Lesmahagow Railway

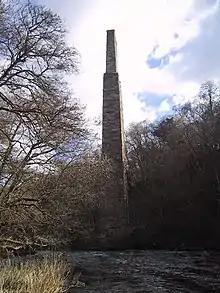
One of the extant stone piers of Nethan Viaduct in 2007

There were major difficulties building the line as, following rain, the ground took up the appearance and consistency of black mud. The line was built over a vast coalfield. In between the coal were large deposits of various other valuable minerals. There were several landslips as the embankments were being built. Two large viaducts had to be constructed – one at Nethan and another near Hamilton. The former had to be re-constructed a few years following the opening as the heavy coal trains were causing considerable damage. It had been built on a very low budget, and it was too low. Consequently, the approaches on both sides were very steep. In a costly rebuild iron piers were inserted between the existing stone ones and the rail level was raised by permitting an easing of the approach gradients. Even then the Nethan viaduct was a fragile structure and one of the highest in Scotland. A speed limit was imposed on it. It was demolished in 1955. Lesmahgow station was high above and well east of the town. In July 1905 a roughly parallel line was built with a station closer to the centre of the town and the earlier station was renamed Brocketsbrae. Trains ceased to call at the latter station in 1951.